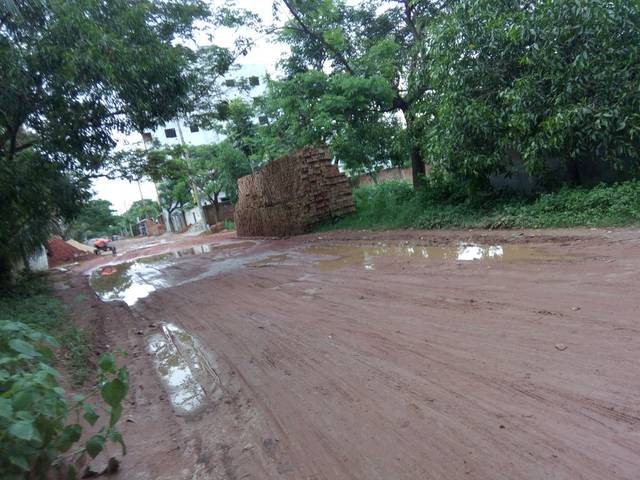
Region: Bangladesh
Coordinates: 23.752, 90.346